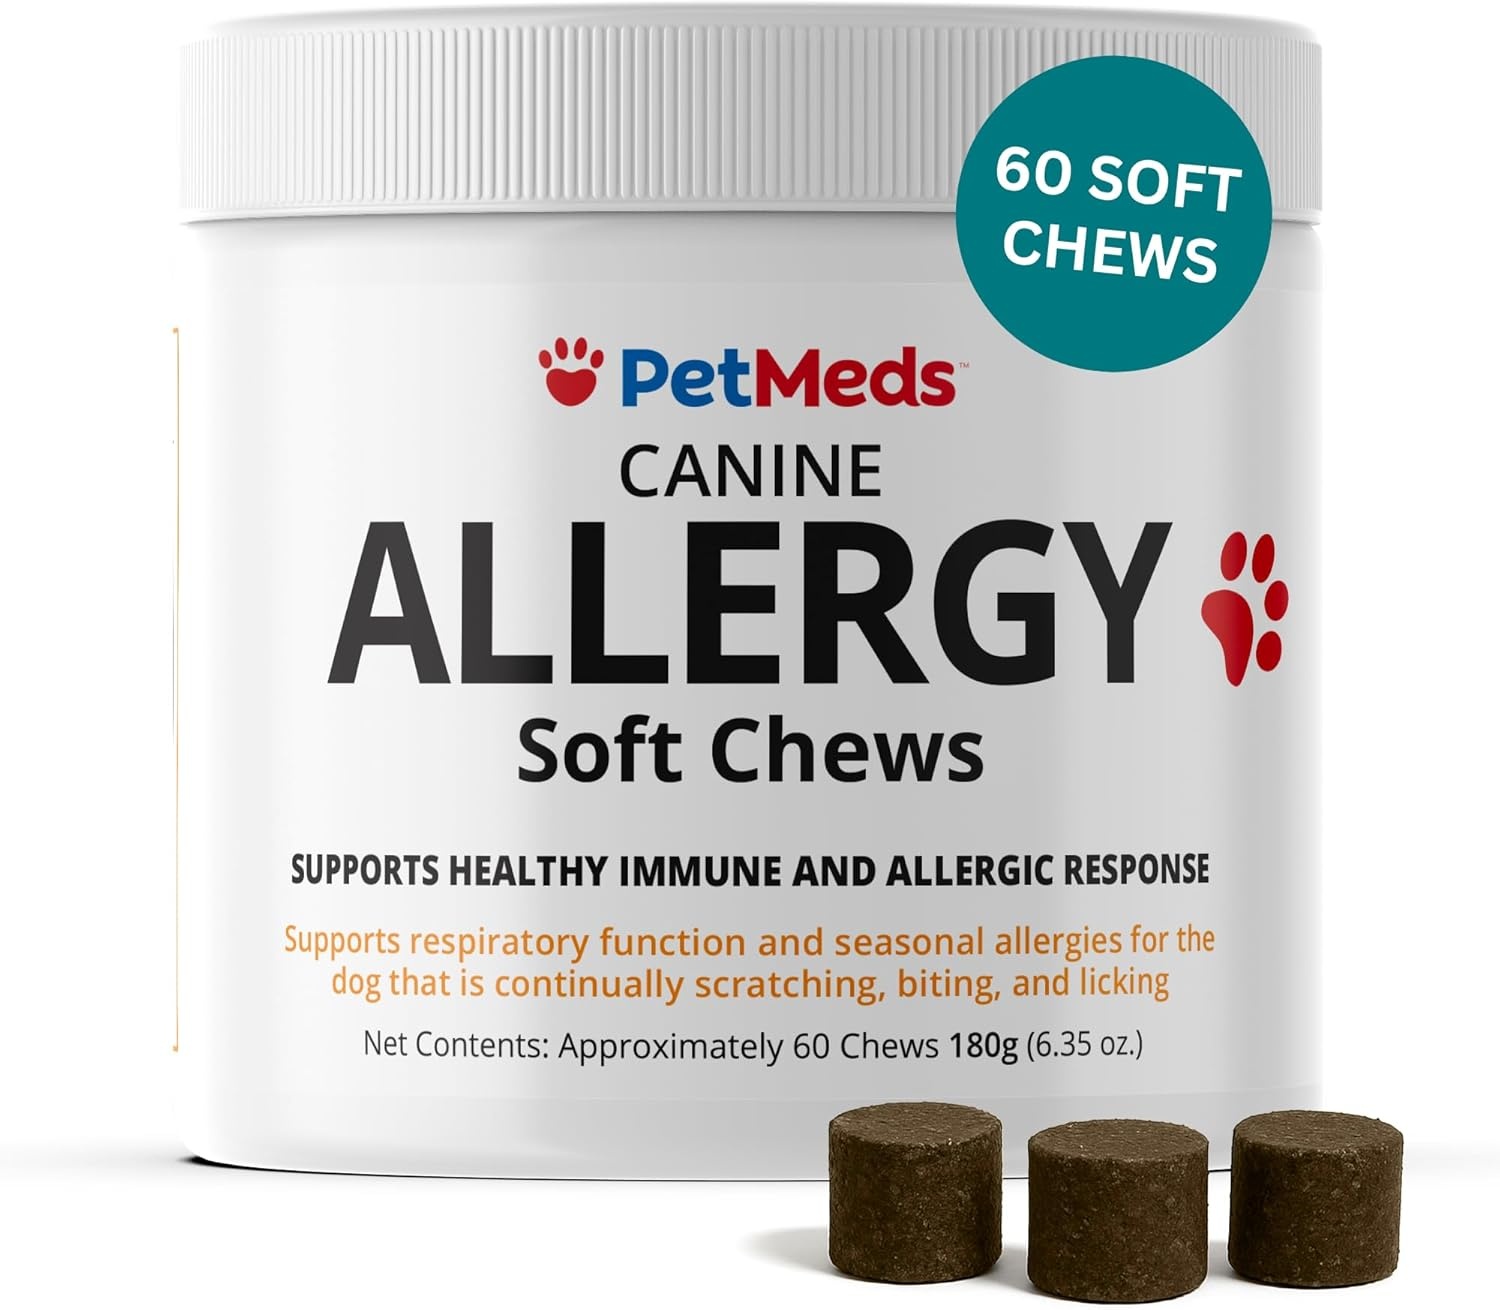
PetMeds Allergy Supplement for Dogs - Vitamins for Allergy Relief with Postbiotics, Colostrum, Quercetin & Turmeric for Dogs Itchy Skin & Scratching - Beef & Sweet Potato Flavor - 60 Soft Chews
About this item Powerful Seasonal Allergy Relief – Formulated to help dogs combat environmental allergens and support respiratory function. These soft chews support relief from itchy skin, paw licking, scratching and biting. Advanced Immune Support – Features immune-boosting ingredients like postbiotics and colostrum to strengthen your dog’s natural defenses during allergy season. Natural Anti-Inflammatory Blend – Includes quercetin and turmeric, known for their anti-inflammatory and antioxidant properties, to help soothe skin irritation and promote overall wellness. Tasty & Easy to Give – Delicious beef and sweet potato flavored soft chews are perfect for picky eaters, making daily allergy support simple and stress-free. Vet-Formulated & Made in the USA – Expertly crafted with high-quality ingredients, PetMeds Allergy Chews are made in the USA to ensure safety and effectiveness you can trust.
Brand: PetMeds
Category: Animals & Pet Supplies > Pet Supplies > Pet Vitamins & Supplements > Immune Support